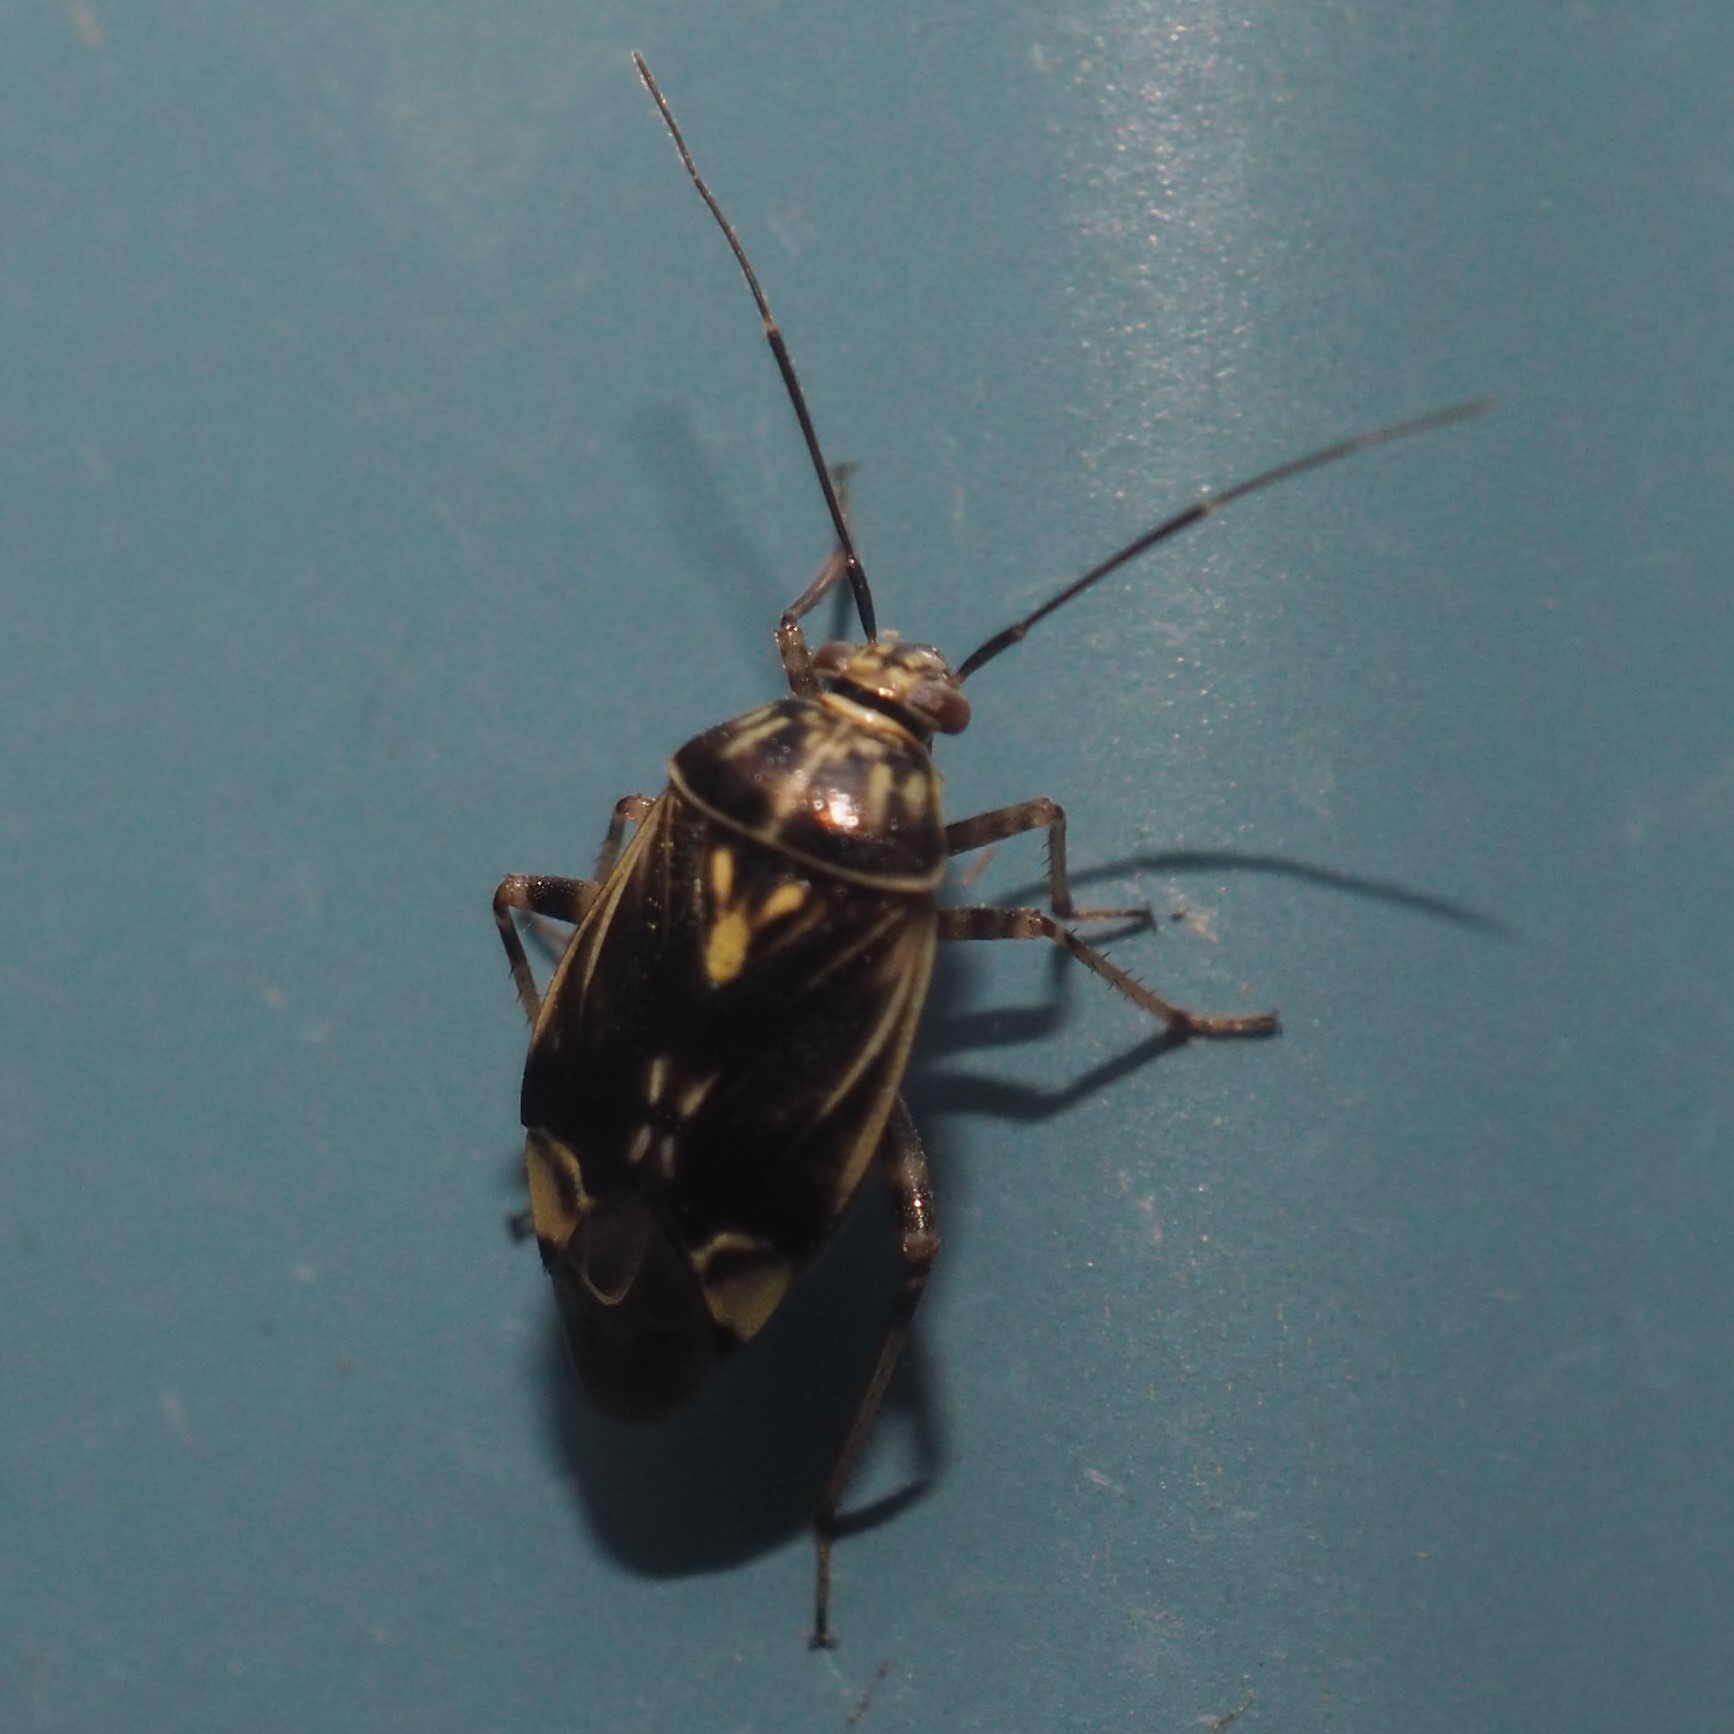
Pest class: lygus_bug